Nathaniel P. Banks

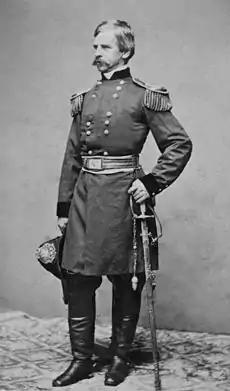
Banks in his military uniform, c. 1861 (portrait by Mathew Brady)

As the Civil War became imminent in early 1861, President Abraham Lincoln considered Banks for a cabinet post, despite a negative recommendation from Governor Andrew, who considered Banks to be unsuitable for any office. Lincoln rejected Banks in part because he had accepted the railroad job, but chose him as one of the first major generals (Maj. Gen.) of volunteers, appointing him on May 16, 1861. Many of the professional soldiers in the regular army were unhappy with this but Banks, given his national prominence as a leading Republican, brought political benefits to the administration, including the ability to attract recruits and money for the Union cause, despite his lack of field experience.